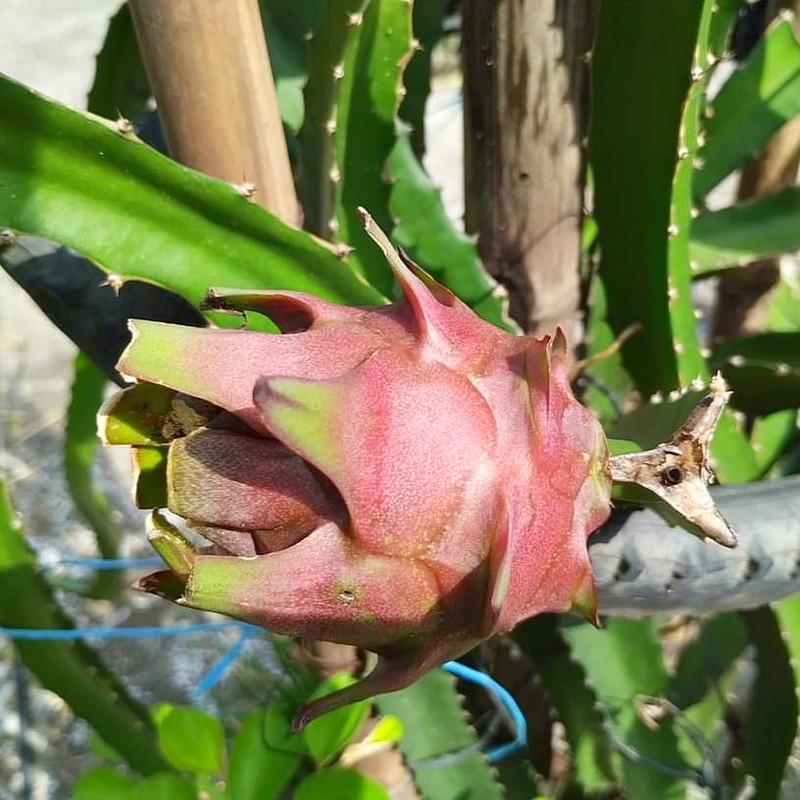
Label: Mature Dragon Fruit